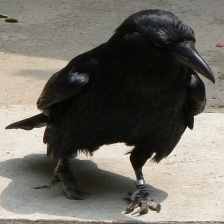
Species: CROW
Scientific name: CORVUS